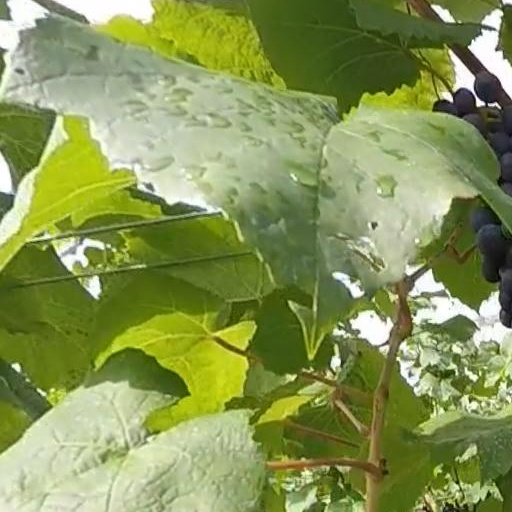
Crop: grape